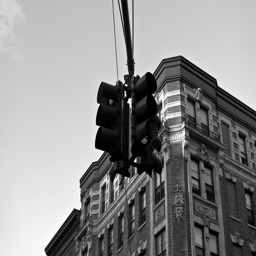
A black and white photo of a traffic light.
A traffic signal held by a pole in front of a building.
Black and white photograph looking past traffic lights at an old building
A traffic signal with a very big pretty building by it.
a traffic light with a building in the background